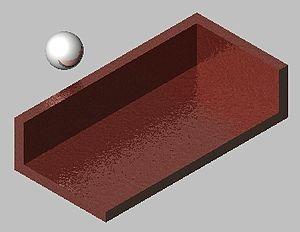
liaison par associations de ponctuelles
Un mécanisme, ou transmetteur, est l'association de plusieurs pièces liées entre elles par des contacts physiques qui les rendent totalement ou partiellement solidaires, selon qu'ils autorisent ou non des mouvements relatifs. La liaison mécanique est le modèle utilisé pour décrire cette relation dont la considération est primordiale dans l'étude des mécanismes. Elle emploie des représentations mathématiques qui diffèrent suivant qu'on l'aborde sous l'aspect cinématique ou sous l'aspect des actions mécaniques.
En physique, un solide rigide isolé dans l'espace peut se déplacer librement dans un mouvement qu'on peut décomposer suivant 6 transformations géométriques indépendantes. Il en est de même d'un solide isolé par rapport à un autre référent.